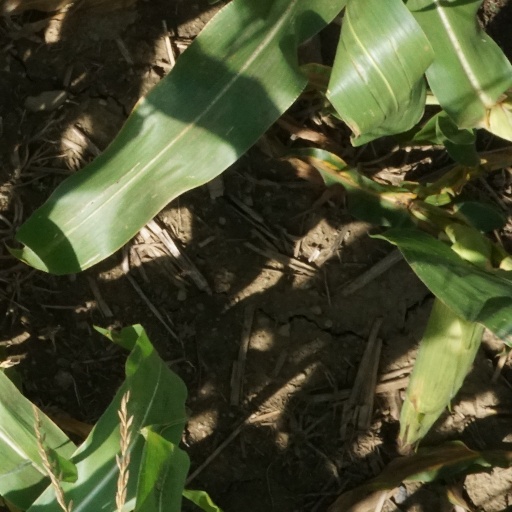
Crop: maize; corn